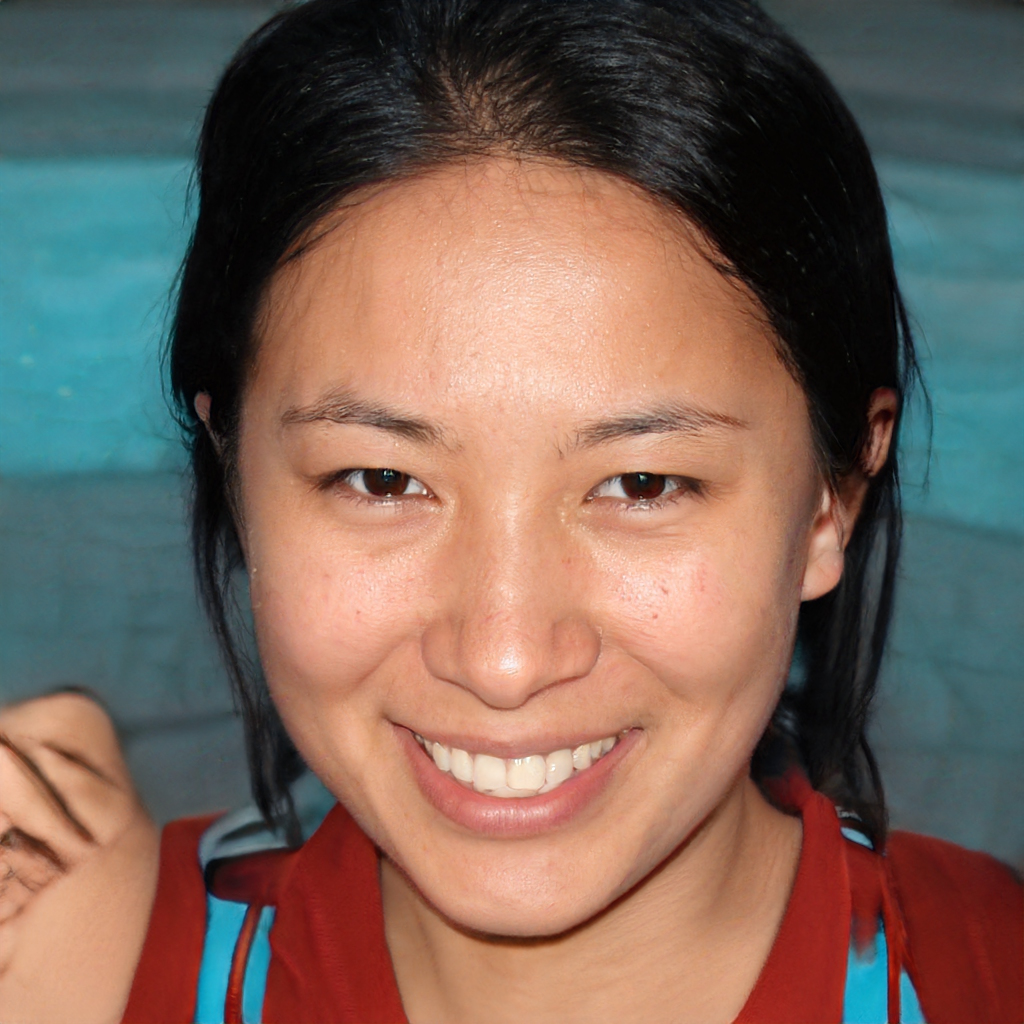
Label: Colored